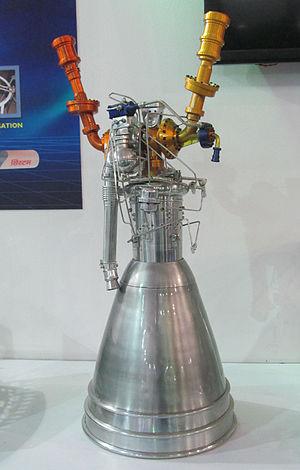
Vikas est un moteur-fusée à ergols liquides indien développé dans les années 1970 et mis en oeuvre par les lanceurs indiens PSLV et GSLV.